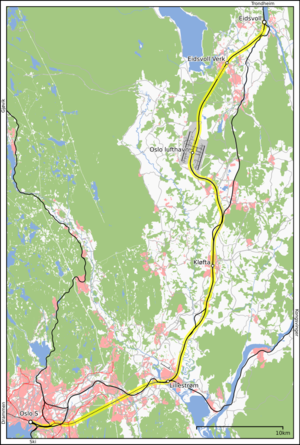
La Ligne de Gardermoen est une ligne à grande vitesse norvégienne de 64 km de long reliant Oslo et Eidsvoll à l'aéroport d'Oslo-Gardermoen. Mise en service le 8 octobre 1998, il s'agit de la seule LGV existante sur le territoire norvégien. Autorisant en service commercial une vitesse de pointe de 210 km/h, elle a permis à sa création de relier en dix-neuf minutes le centre-ville d'Oslo à son nouvel aéroport qui a été inauguré le même jour que cette ligne.